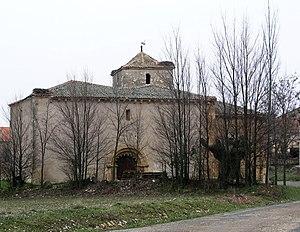
Sotillo est une commune de la province de Ségovie dans la communauté autonome de Castille-et-León en Espagne.